Timothy E. Ellsworth

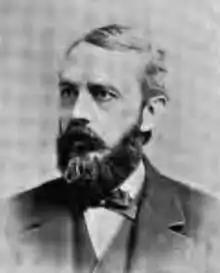
Ellsworth c. 1897

Timothy Edwards Ellsworth (September 21, 1836 in East Windsor, Hartford County, Connecticut – February 10, 1904 in Lockport, Niagara County, New York) was an American lawyer and politician from New York. He was President pro tempore of the New York State Senate from 1896 to 1902.